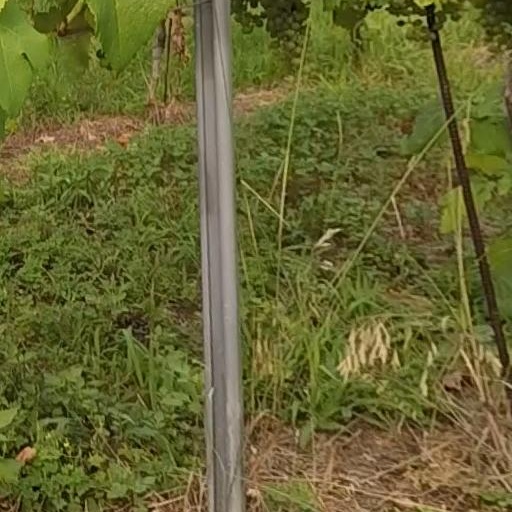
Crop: grape